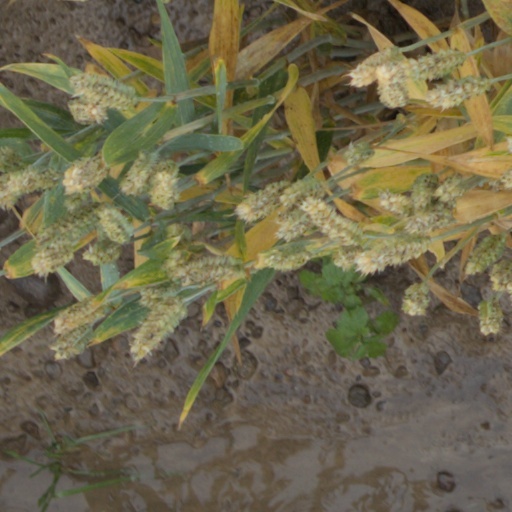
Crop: wheat